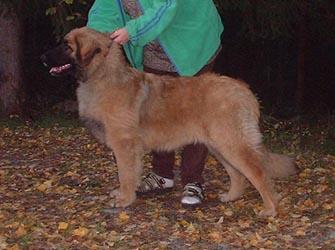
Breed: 214-n000019-Leonberg